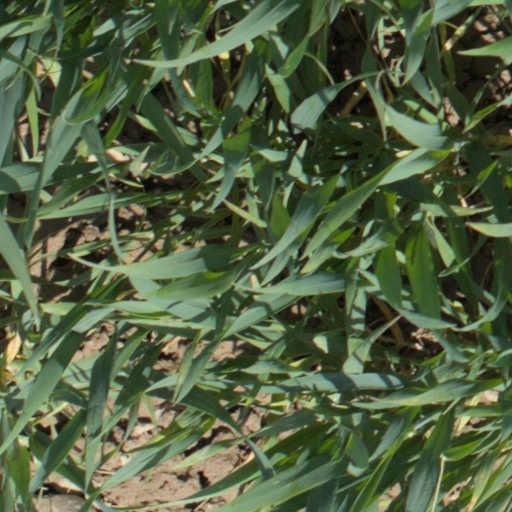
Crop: wheat